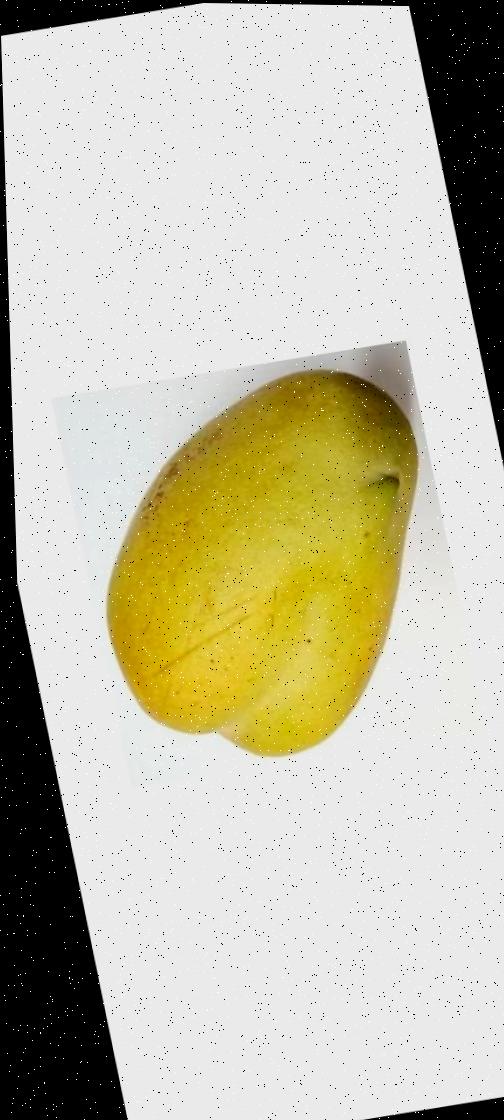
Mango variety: Bari-11